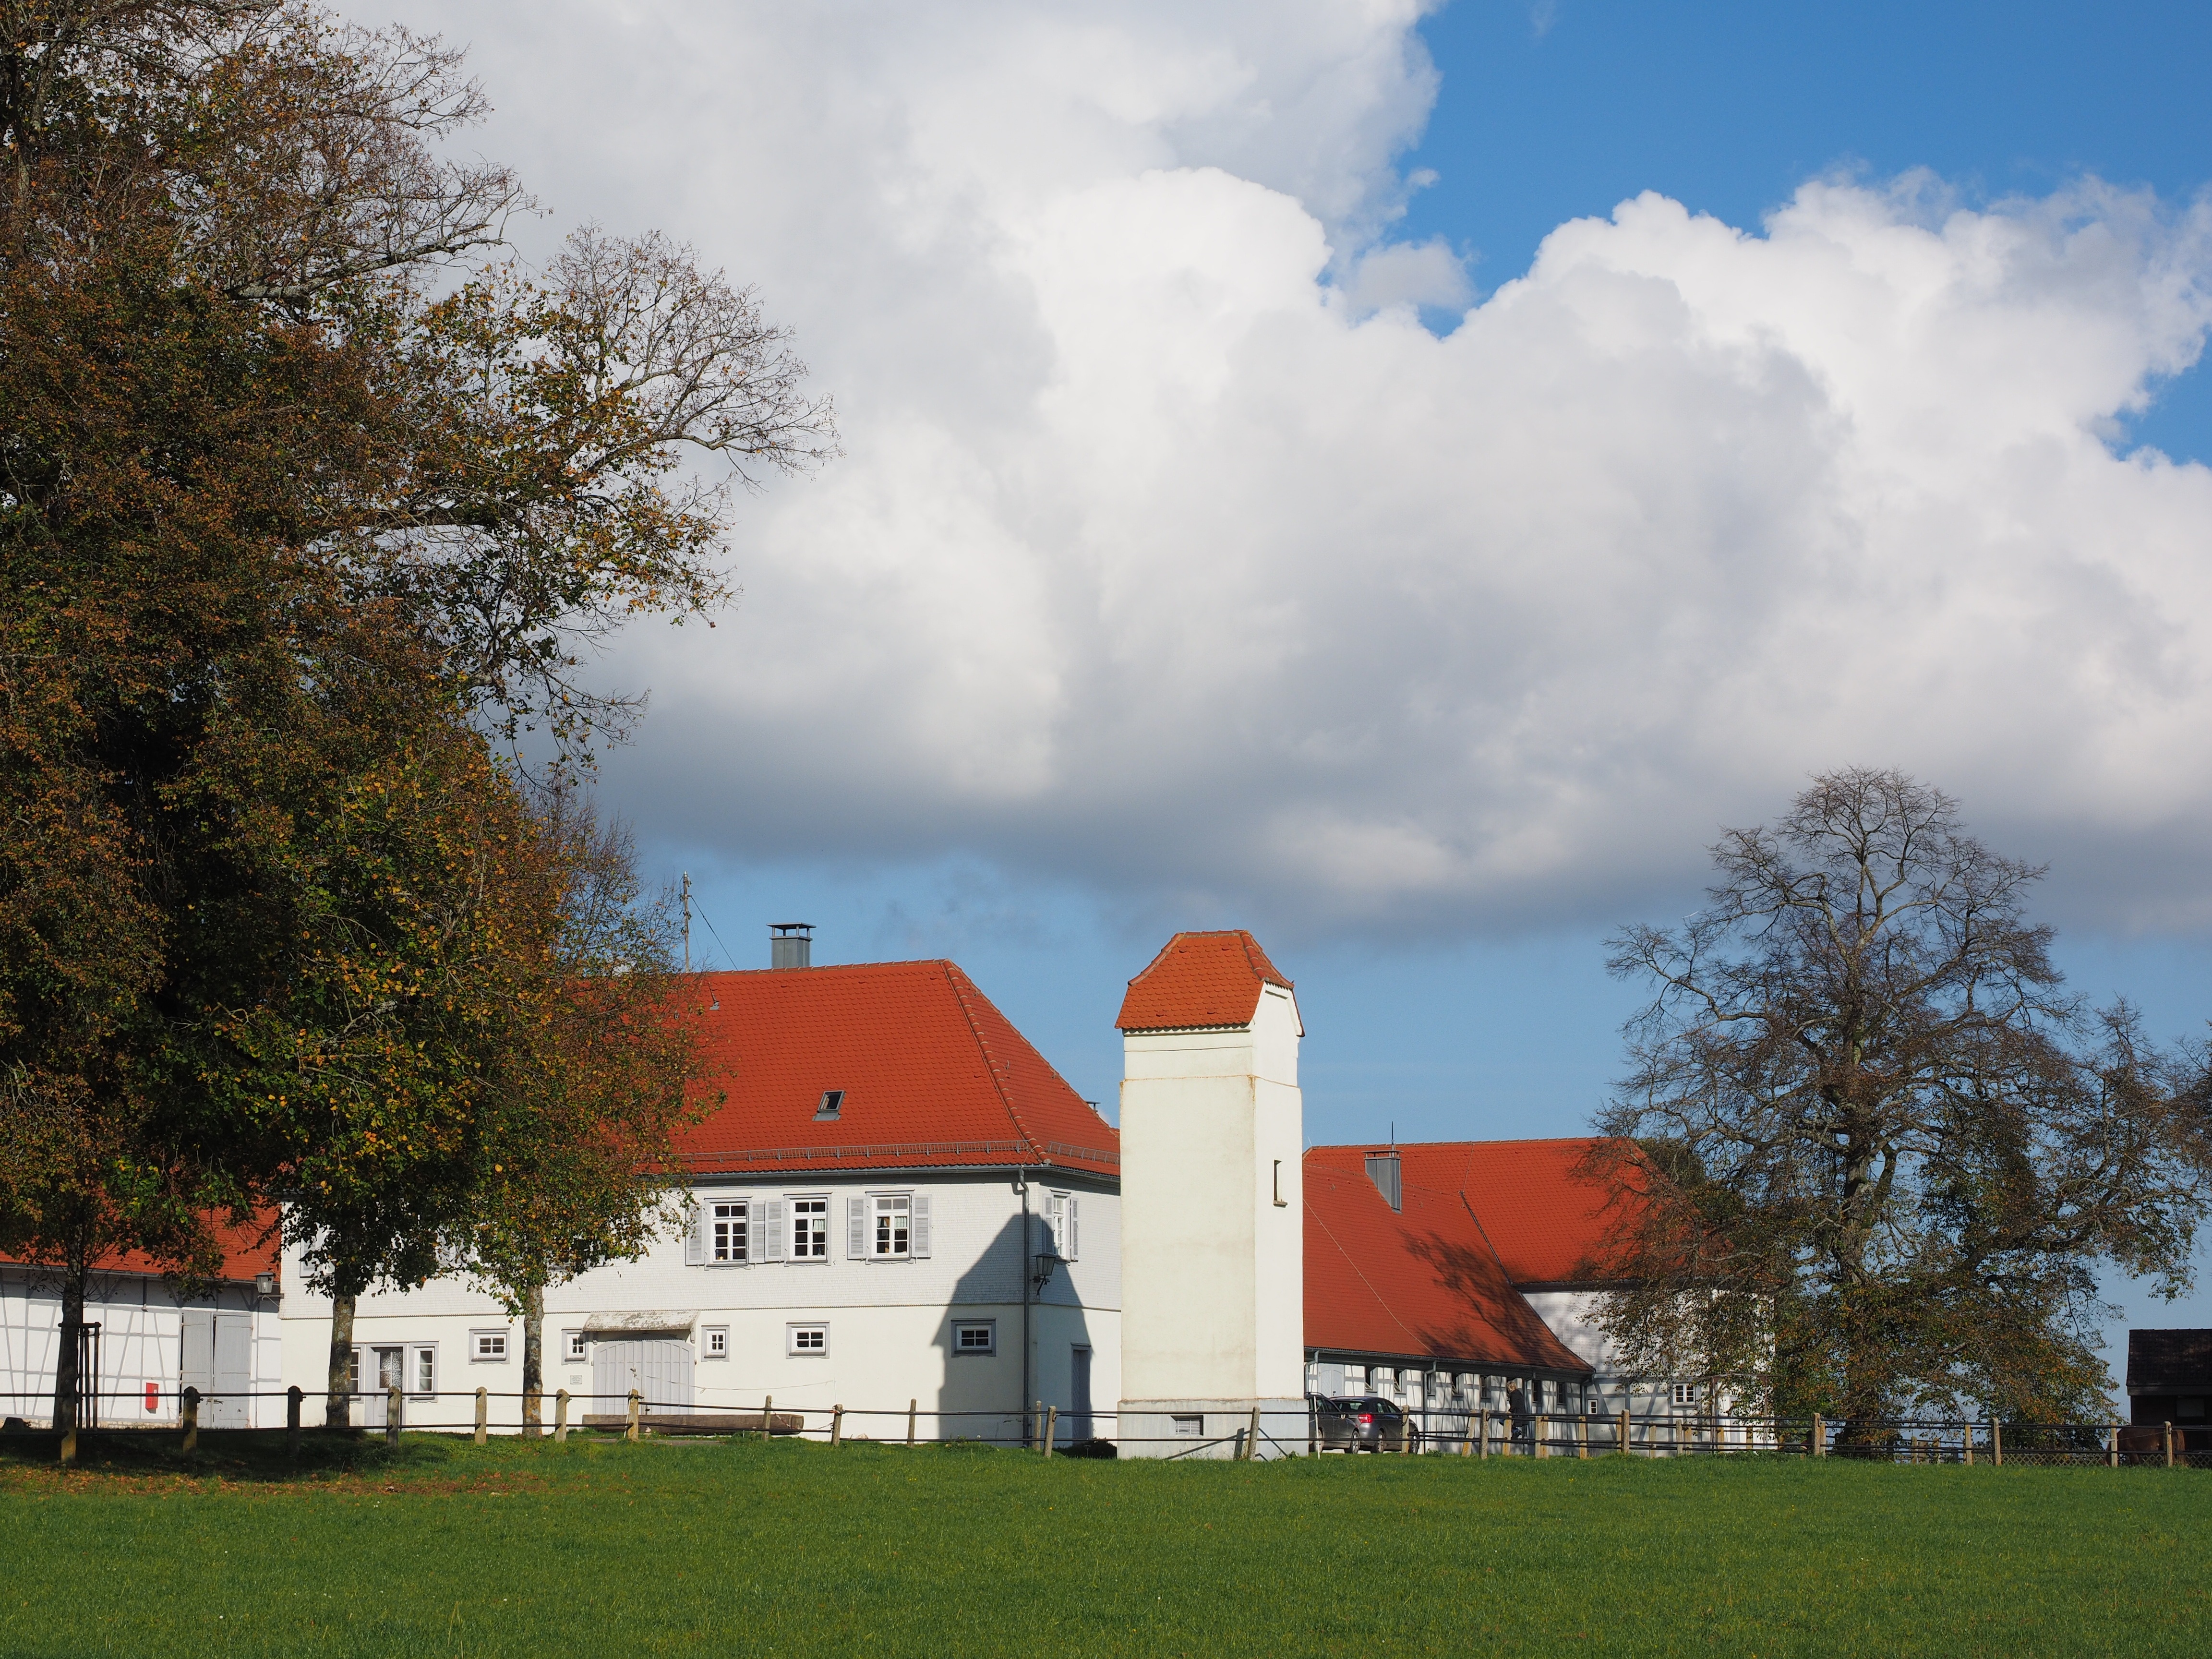
cloud, sky, farm, building, chateau, tower, agriculture, hof, rural area, animal husbandry, stud, sankt johann, fohlenhof, fohlenhof st johann, fohlenhof stud, gest tshof st johann, gest tshof